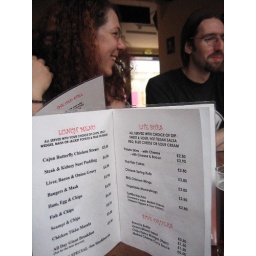
Thai fish cakes in a pub in the Midlands!